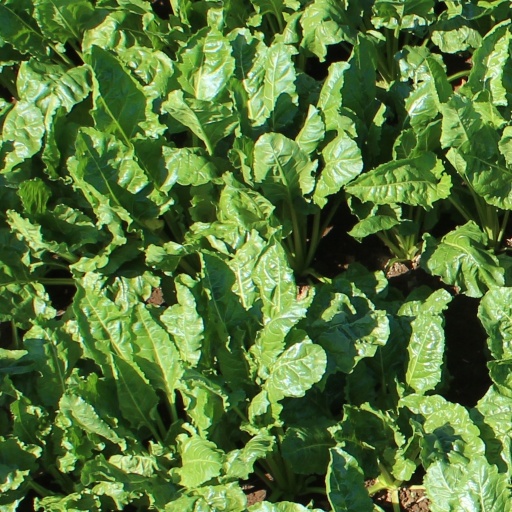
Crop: sugar beet